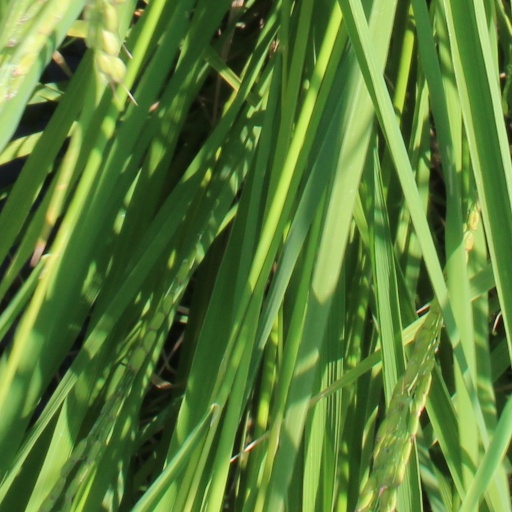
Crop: rice